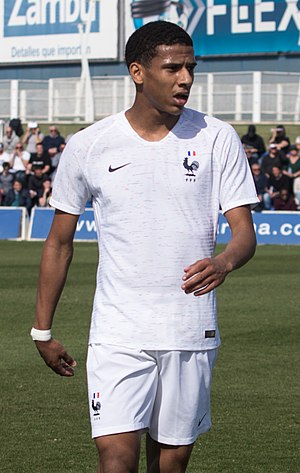
Jean-Clair Todibo
22. marts 2019
Jean-Clair Todibo er et ungt fransk fodboldtalent, som spiller i FC Barcelona. Todibo spiller centreback, og han er FC Barcelona's fjerde løsning på positionen. Han har fået rygnummeret "6", som er meget usædvanligt at få i den alder. Todibo er tidligere spiller i Toulouse FC, men han blev solgt til FC Barcelona i sommeren 2019.